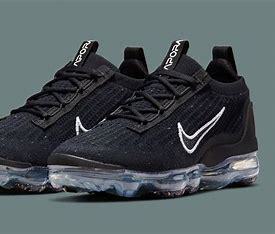
Brand: Nike
Model: Air Vapormax Flyknit 3